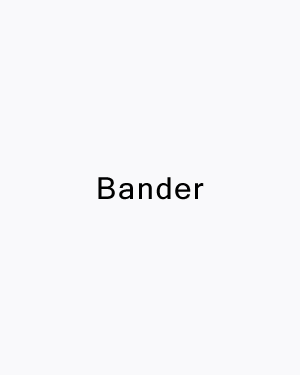
Animation du mécanisme de rouet d'un pistolet
La platine d'une arme à feu est un ensemble mécanique assurant la percussion. Il en existe de nombreuses variantes.